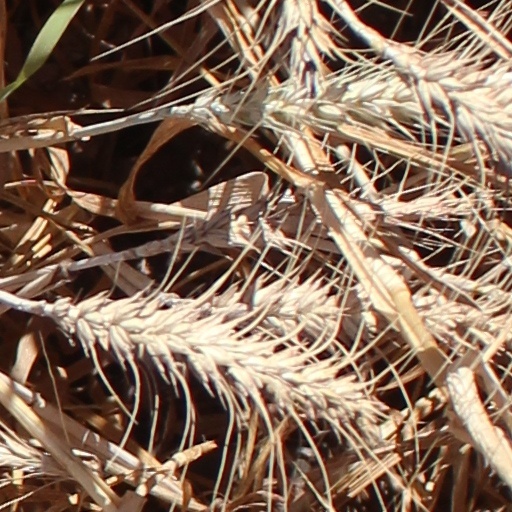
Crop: wheat